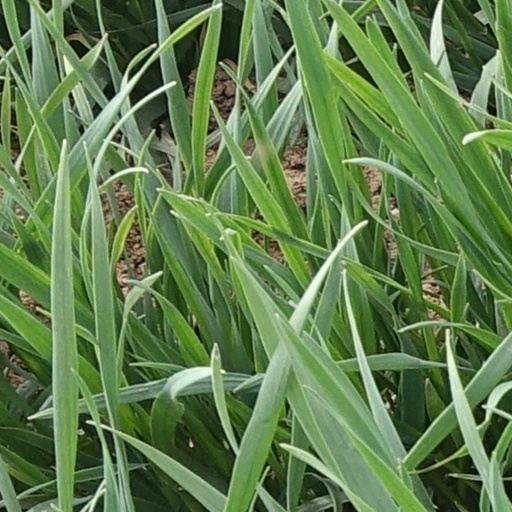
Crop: wheat